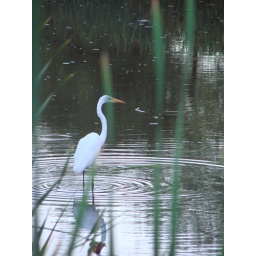
bird in water